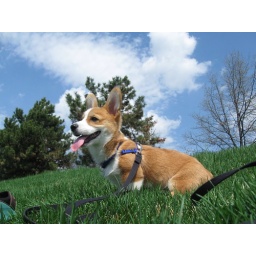
Gryff running around an open field in our complex